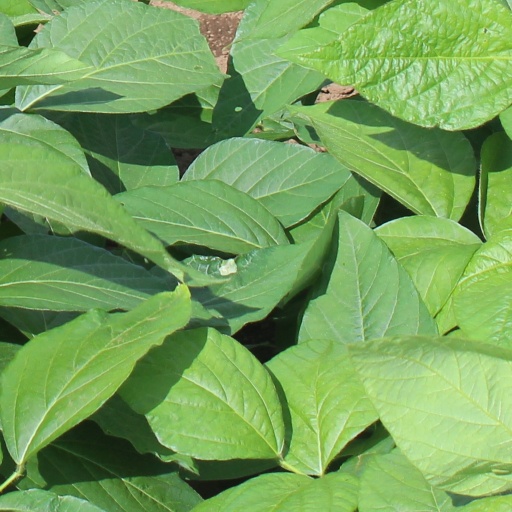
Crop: soybean